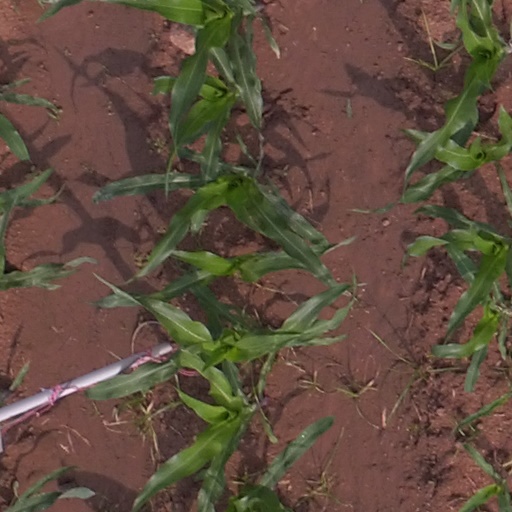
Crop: maize; corn